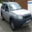
Label: automobile